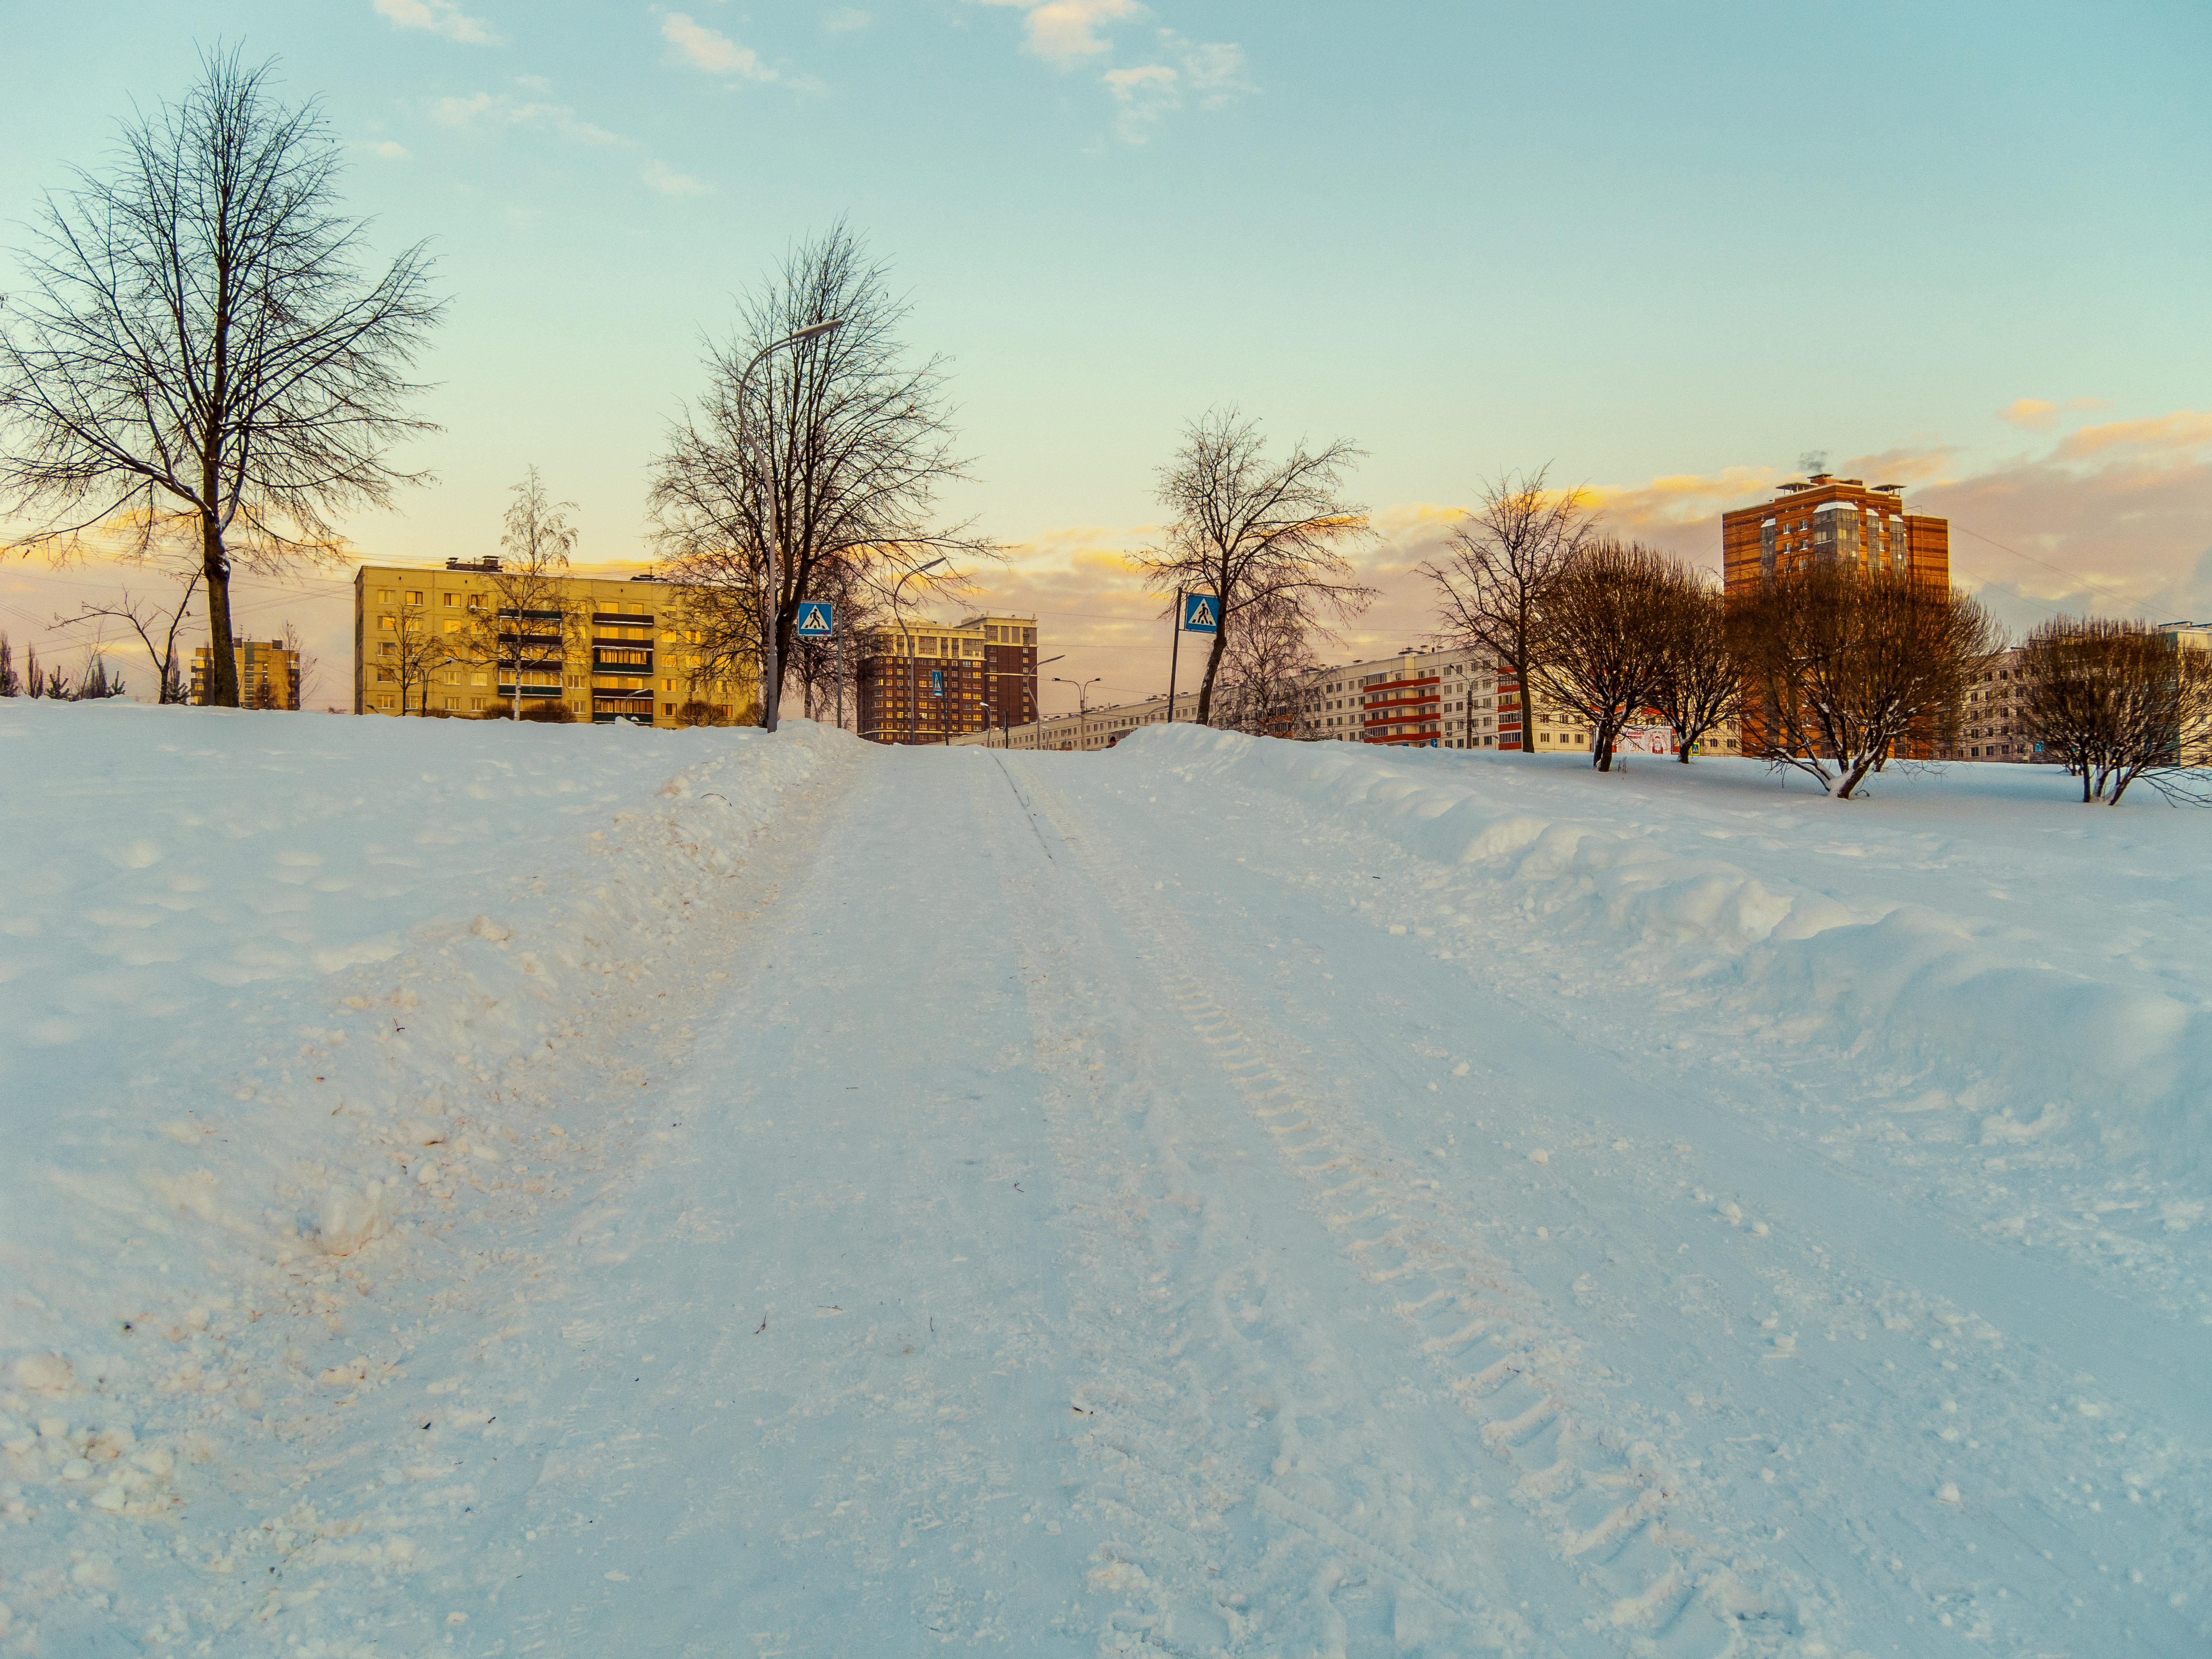
images, sky, cloud, snow, natural landscape, branch, tree, sunlight, freezing, atmospheric phenomenon, woody plant, landscape, Tints and shades, horizon, road surface, road, grass, frost, asphalt, house, winter, city, event, evening, twig, symmetry, precipitation, suburb, dusk, street light, sunrise, slope, art, panorama, ice